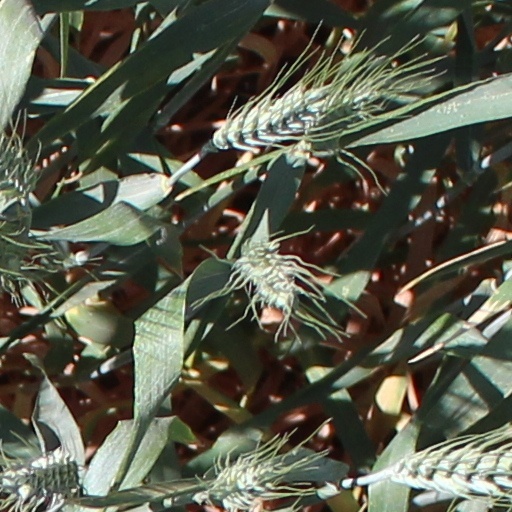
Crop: wheat